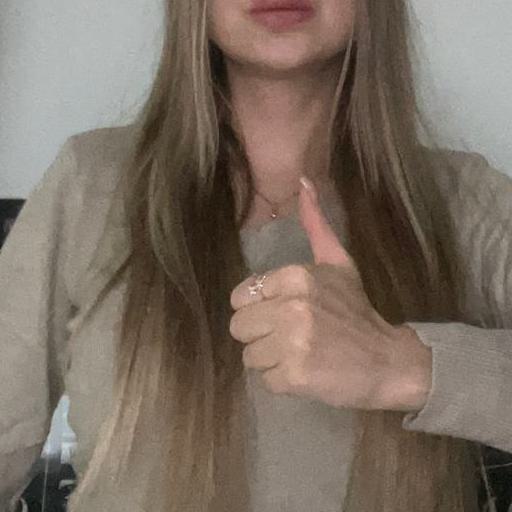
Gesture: like